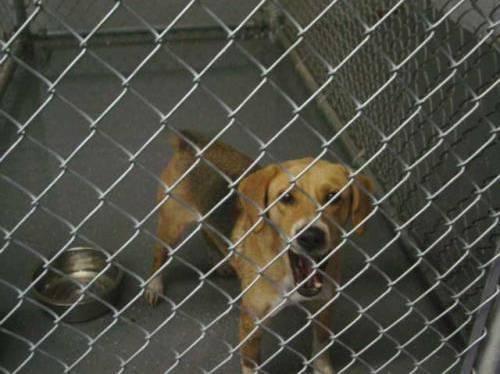
dog